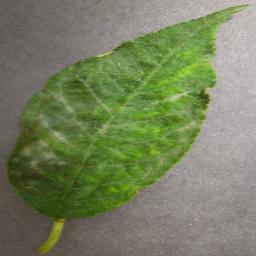
Label: Cherry___Powdery_mildew